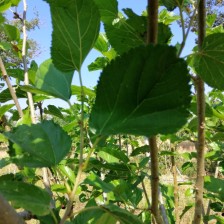
Variety: Buriram60